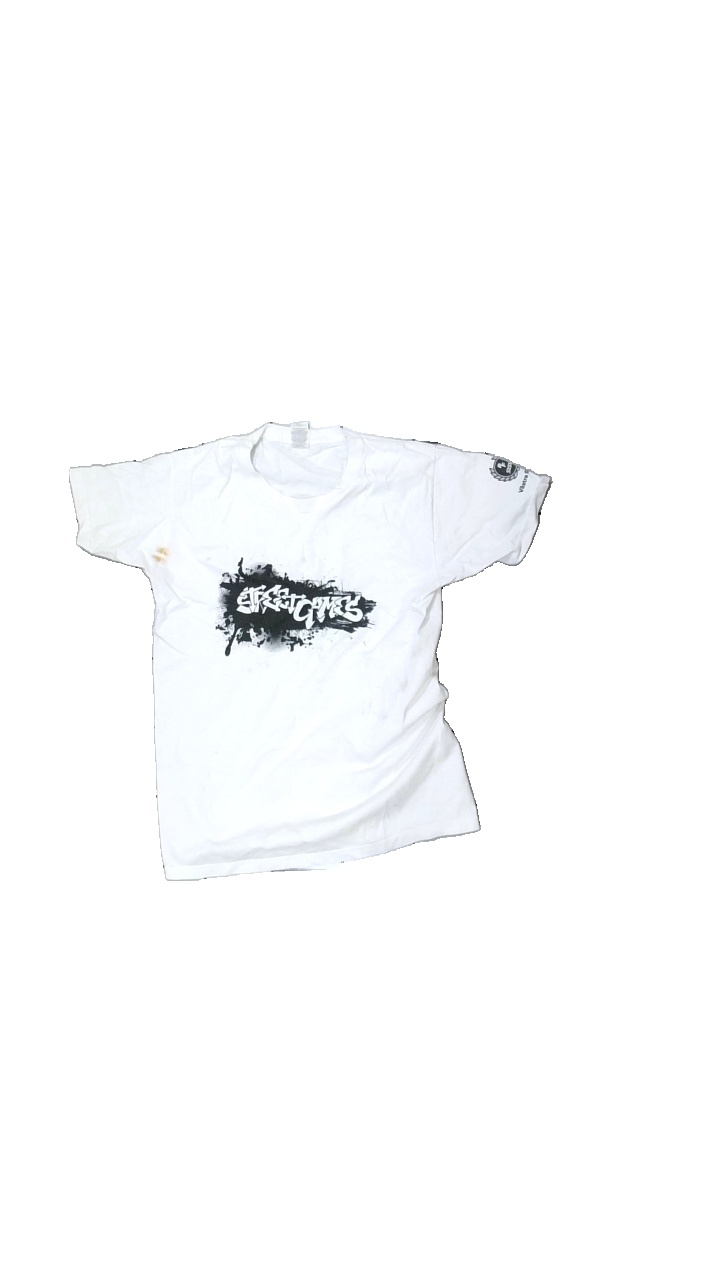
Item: T-shirt (Unisex)
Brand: Fruits Of The Loom
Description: white t-shirt with print
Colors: White, Black
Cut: Regular, C-collar
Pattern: Other
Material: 100% Cotton
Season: All
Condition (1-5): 2
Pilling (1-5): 5
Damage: stains
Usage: Export
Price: <50